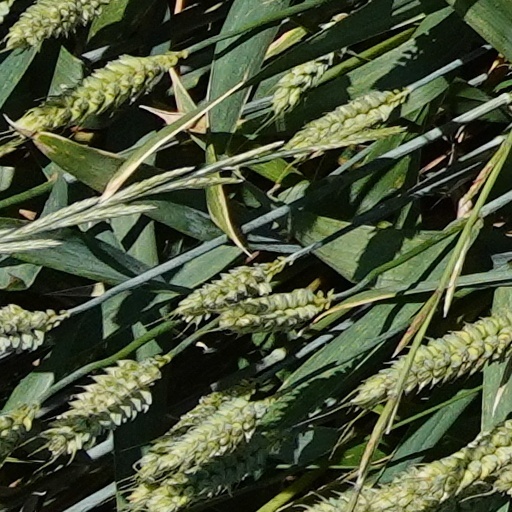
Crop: wheat